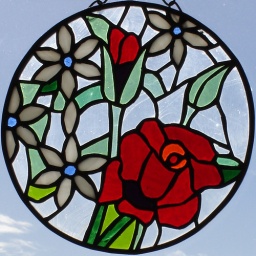
Hanging in our kitchen window, the blue sky might not appear every day...